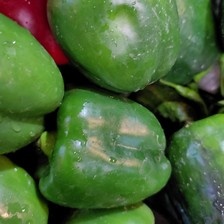
Label: capsicum